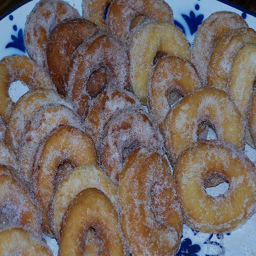
A bunch of doughnuts, sitting on a tray.
A batch of sugar glazed donuts have been freshly made.
There are still plenty of doughnuts left to be eaten.
over two dozen donuts that have a sugar coating on them, placed together on a white tray with blue designs.
A tray is filled with sugar coated donuts.